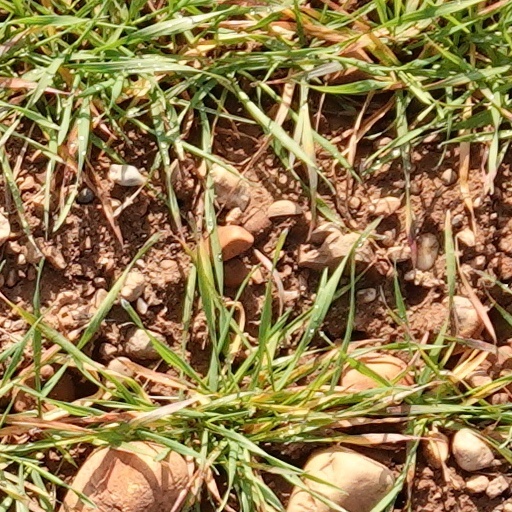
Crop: wheat